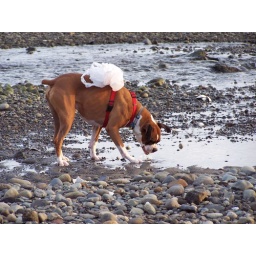
Jay doesn't like walking in water, but I got him to cross the creek twice.